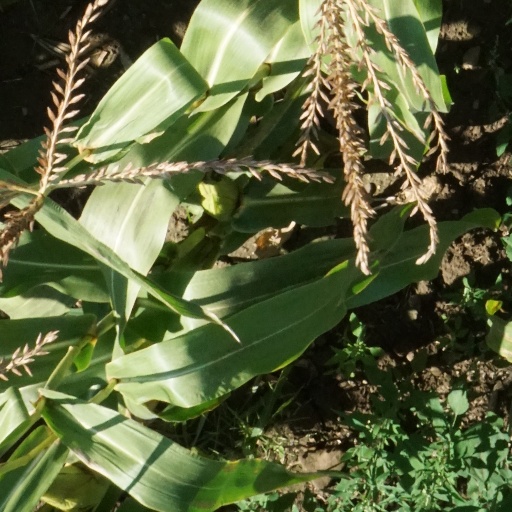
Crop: maize; corn